Norwegian campaign

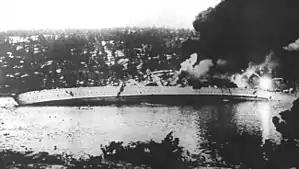
The German cruiser sinking in the Oslofjord

The German invasion began on 3 April 1940, when covert supply vessels began to head out in advance of the main force. The Allies initiated their plans on the following day, with 16 Allied submarines ordered to the Skagerrak and Kattegat to serve as a screen and give advance warning of a German response to Operation Wilfred, which was launched the following day when Rear-Admiral William Whitworth, Rear-Admiral Commanding, Battlecruiser Squadron, in set out from Scapa Flow for the Vestfjorden with twelve destroyers.